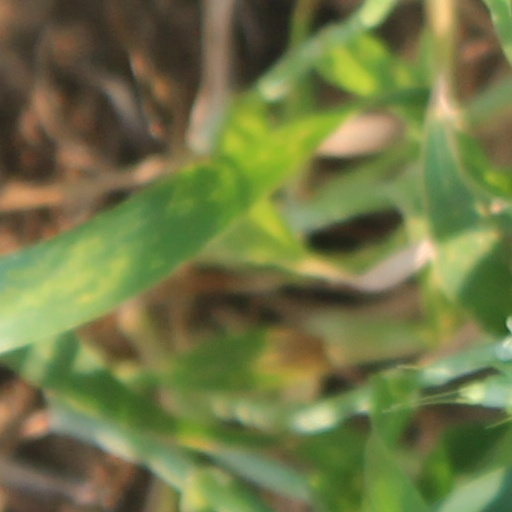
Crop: wheat